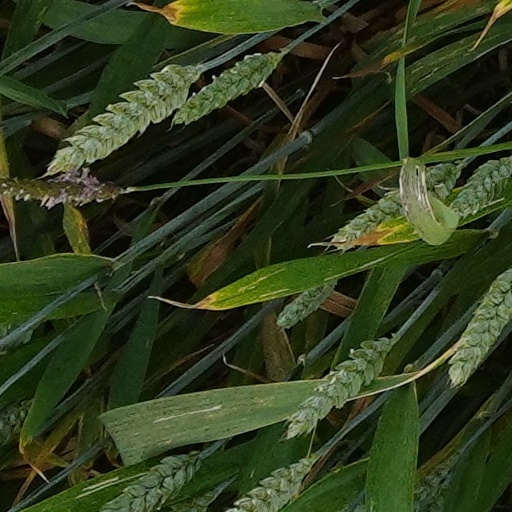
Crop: wheat